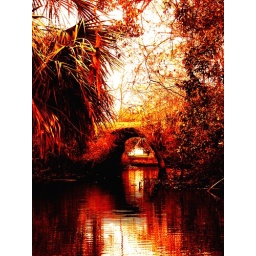
water under the bridge